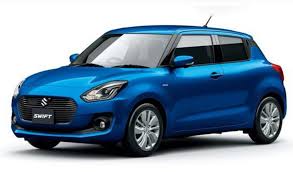
Label: noambulance